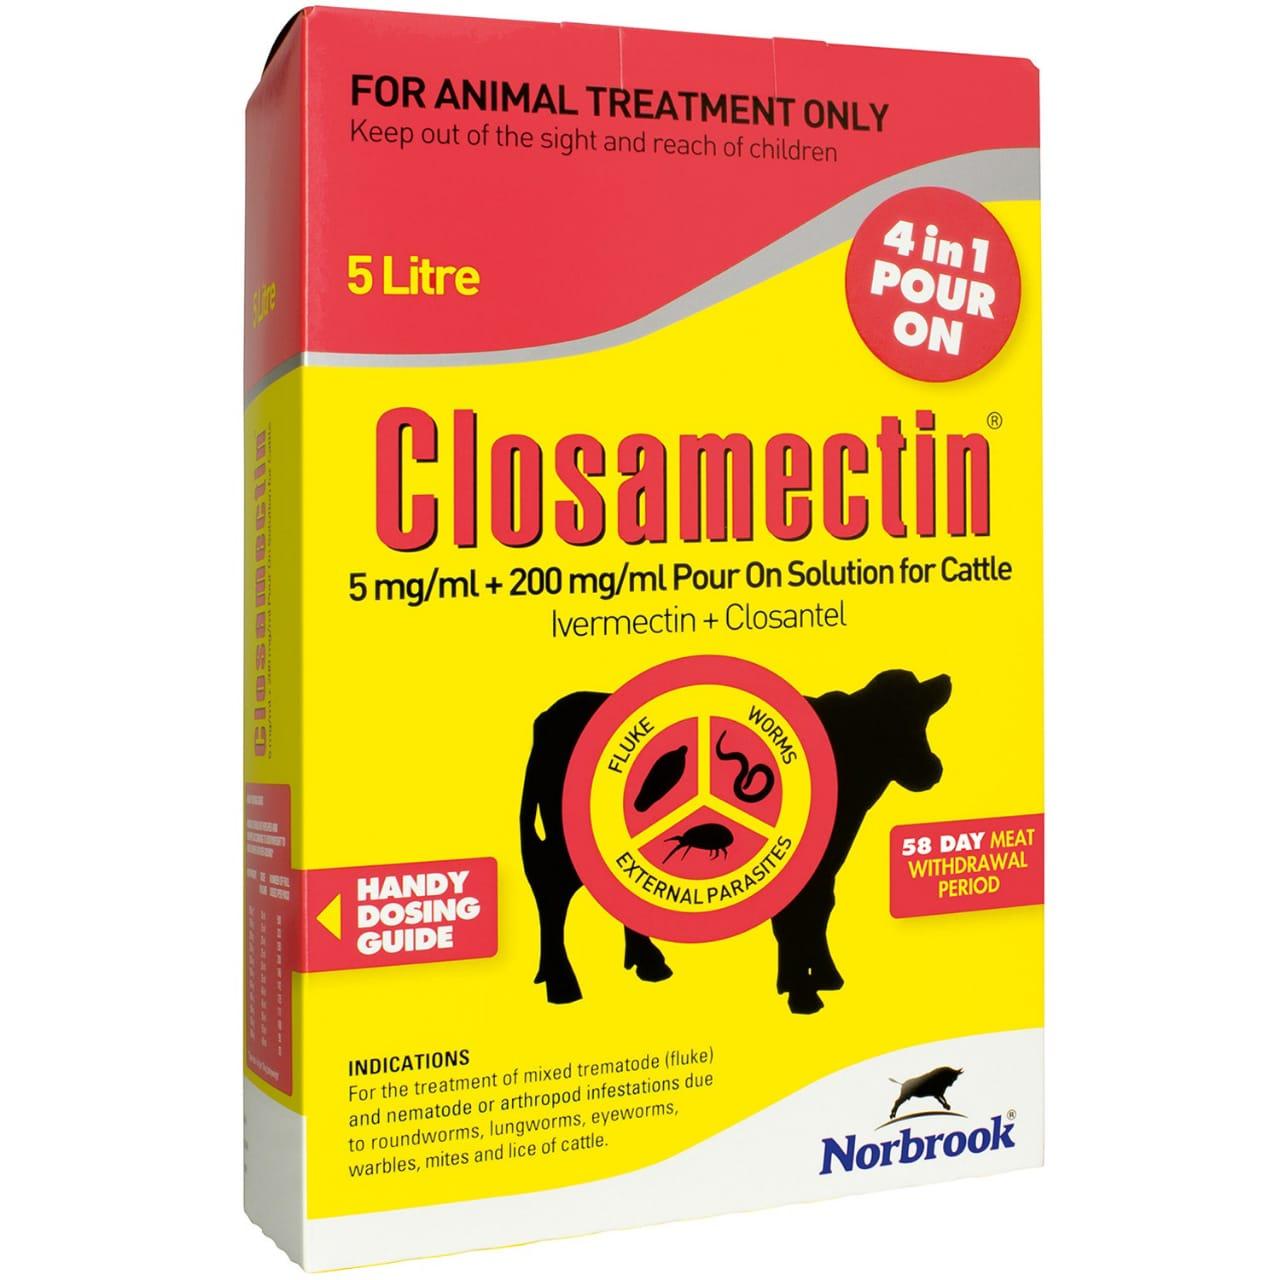
Kifungashio chenye rangi nyekundu na njano, na picha ya ng’ombe na maandishi yanayosomeka "kosamiti", ni mfano wa dawa zinazopatikana katika maduka ya pembejeo za kilimo na dawa za mifugo, dawa hizi hutumika kama kinga na dawa za mifugo ili kuimarisha afya na ustawi wao.